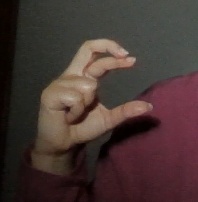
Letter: thal